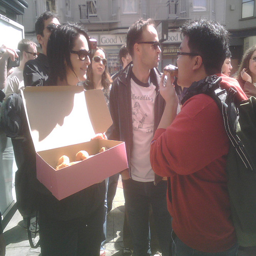
A box filled with lots of donuts next to other people.
Woman offering donuts from a box to another person
A group of people standing around a woman with a box of donuts.
A girl is in a crowd with a box of donuts.
People gathered outside in a group, while a man eats a doughnut given to him by a woman